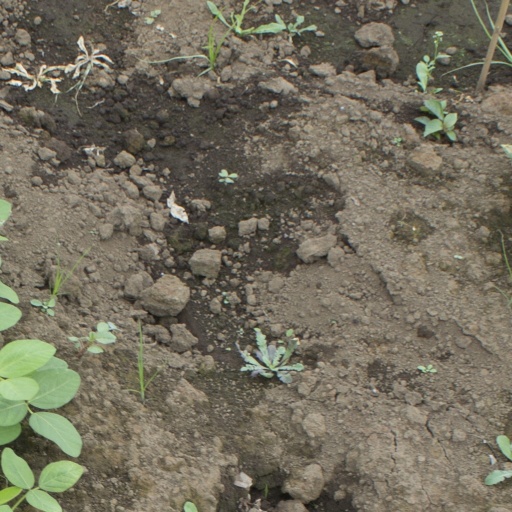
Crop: soybean